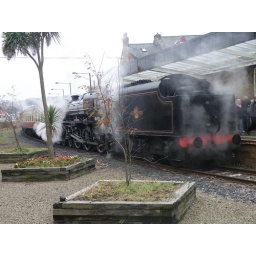
The train has arrived from Pickering, brought in by Black 5 number 45428 running tender first.Whitby, 31st October 2010.